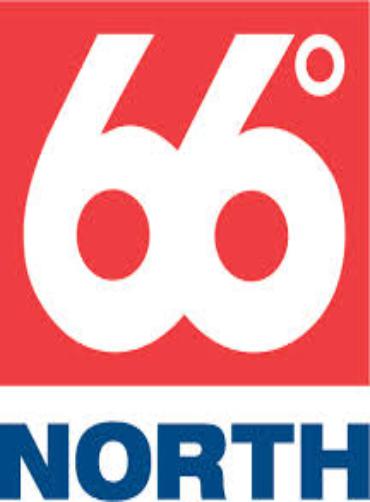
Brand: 66 North
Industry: Clothes